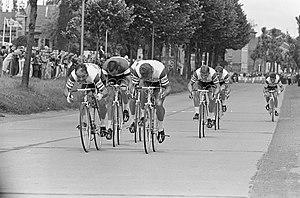
Televizier est une équipe cycliste professionnelle néerlandaise. Créée pour participer au Tour des Pays-Bas lors de la saison 1961, elle est recréée en 1964. Elle devient Televizier-Batavus en 1966, puis disparaît à l'issue de la saison 1967.